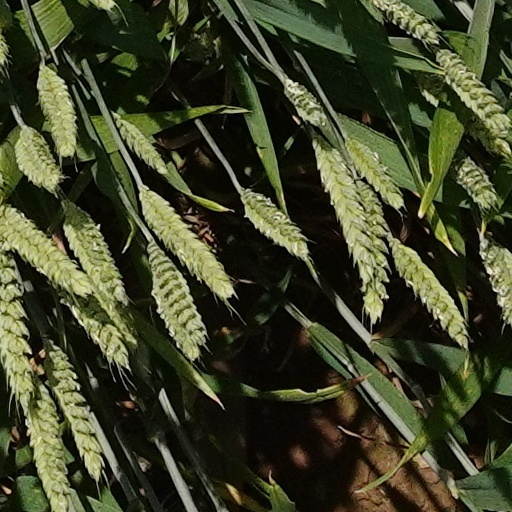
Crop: wheat